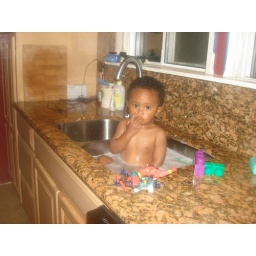
bounie in kitchen sink 4/16/2007